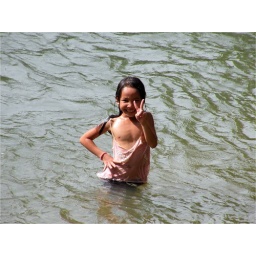
Ethnic girl in Serepok river